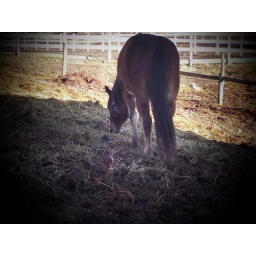
Star eating in field